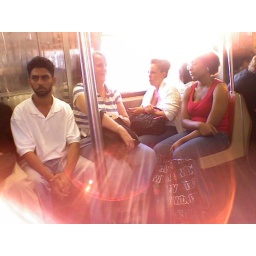
Q train over the bridge